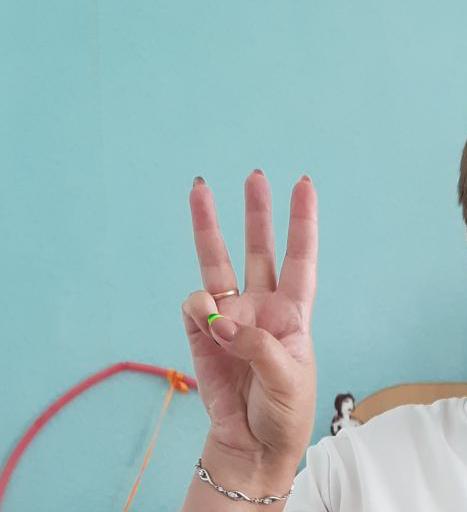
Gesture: three